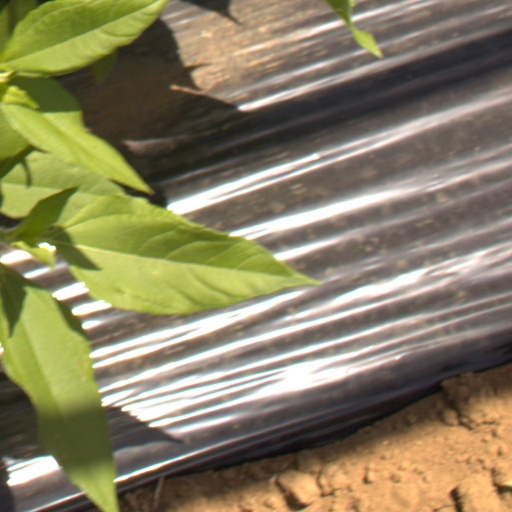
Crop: Jerusalem artichoke